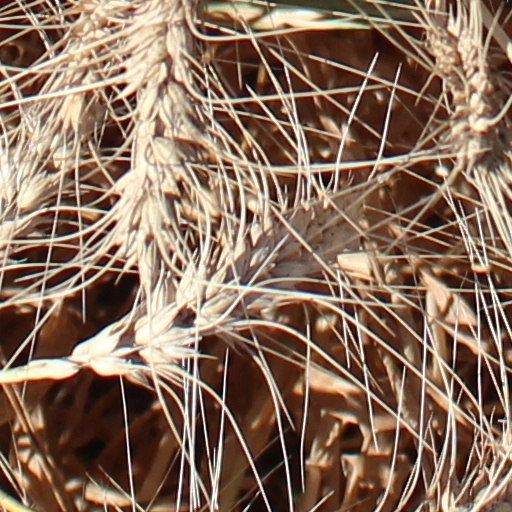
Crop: wheat